Cystic fibrosis

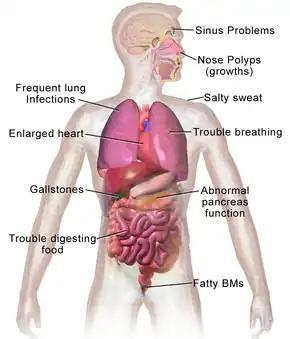
Health problems associated with cystic fibrosis

Cystic fibrosis typically manifests early in life. Newborns and infants with cystic fibrosis tend to have frequent, large, greasy stools (a result of malabsorption) and are underweight for their age. Of newborns, 15–20% have their small intestine blocked by meconium, often requiring surgery to correct. Newborns occasionally have neonatal jaundice due to blockage of the bile ducts. Children with cystic fibrosis lose excessive salt in their sweat, and parents often notice salt crystallizing on the skin, or a salty taste when they kiss their child.